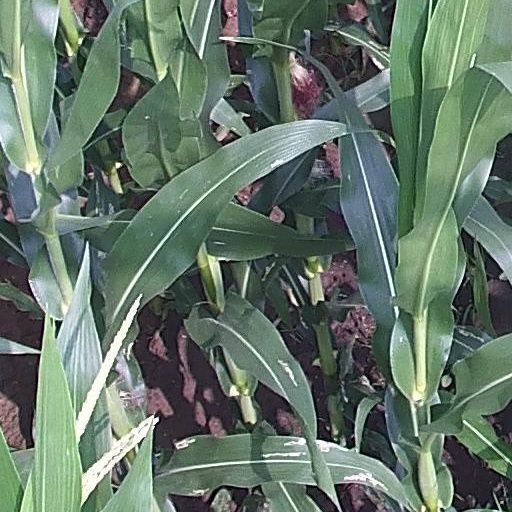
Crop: maize; corn